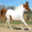
Label: horse